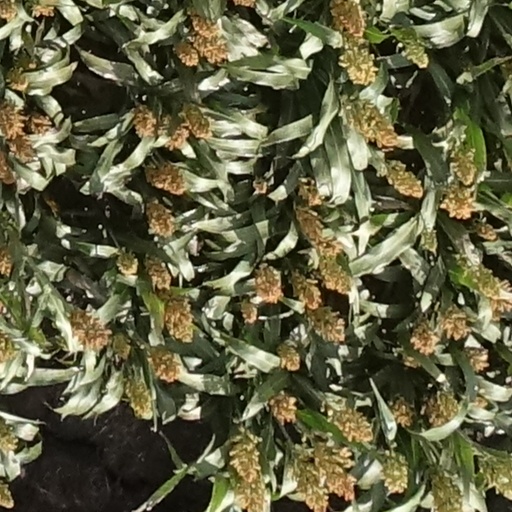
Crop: sorghum